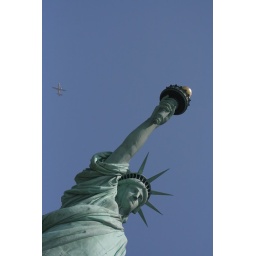
plane flying over